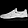
Label: Sneaker